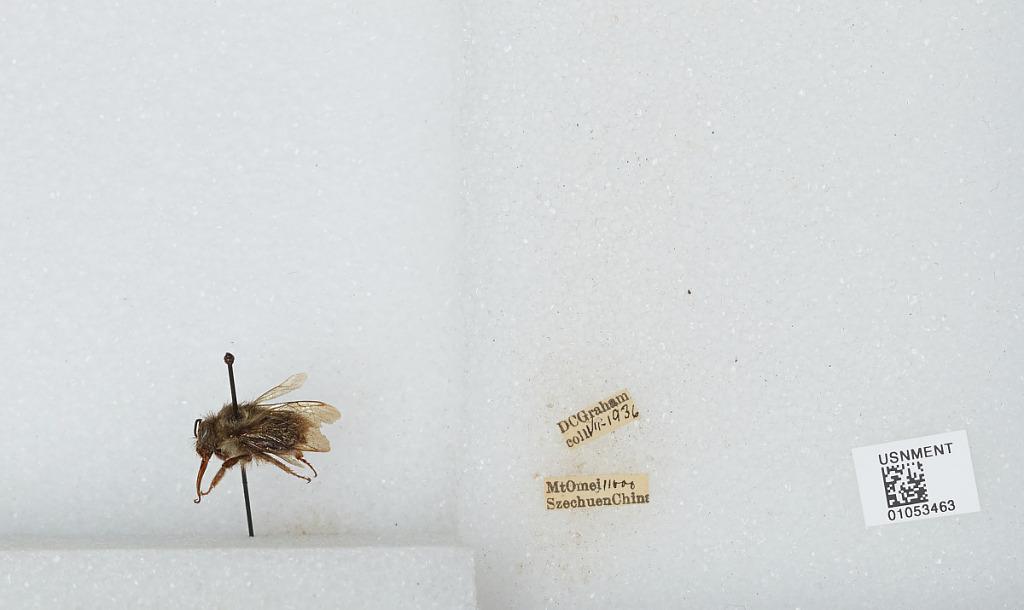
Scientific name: Bombus sp.
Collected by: D. Graham
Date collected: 1936-7-
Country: China
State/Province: Sichuan
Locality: Mt Emei